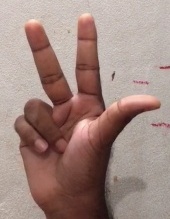
ASL sign: 3